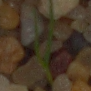
Label: loose_silkybent